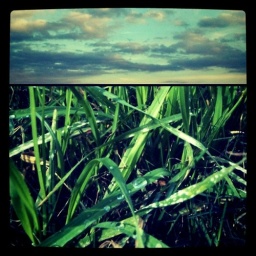
Great sky and grass in my backyard today :)